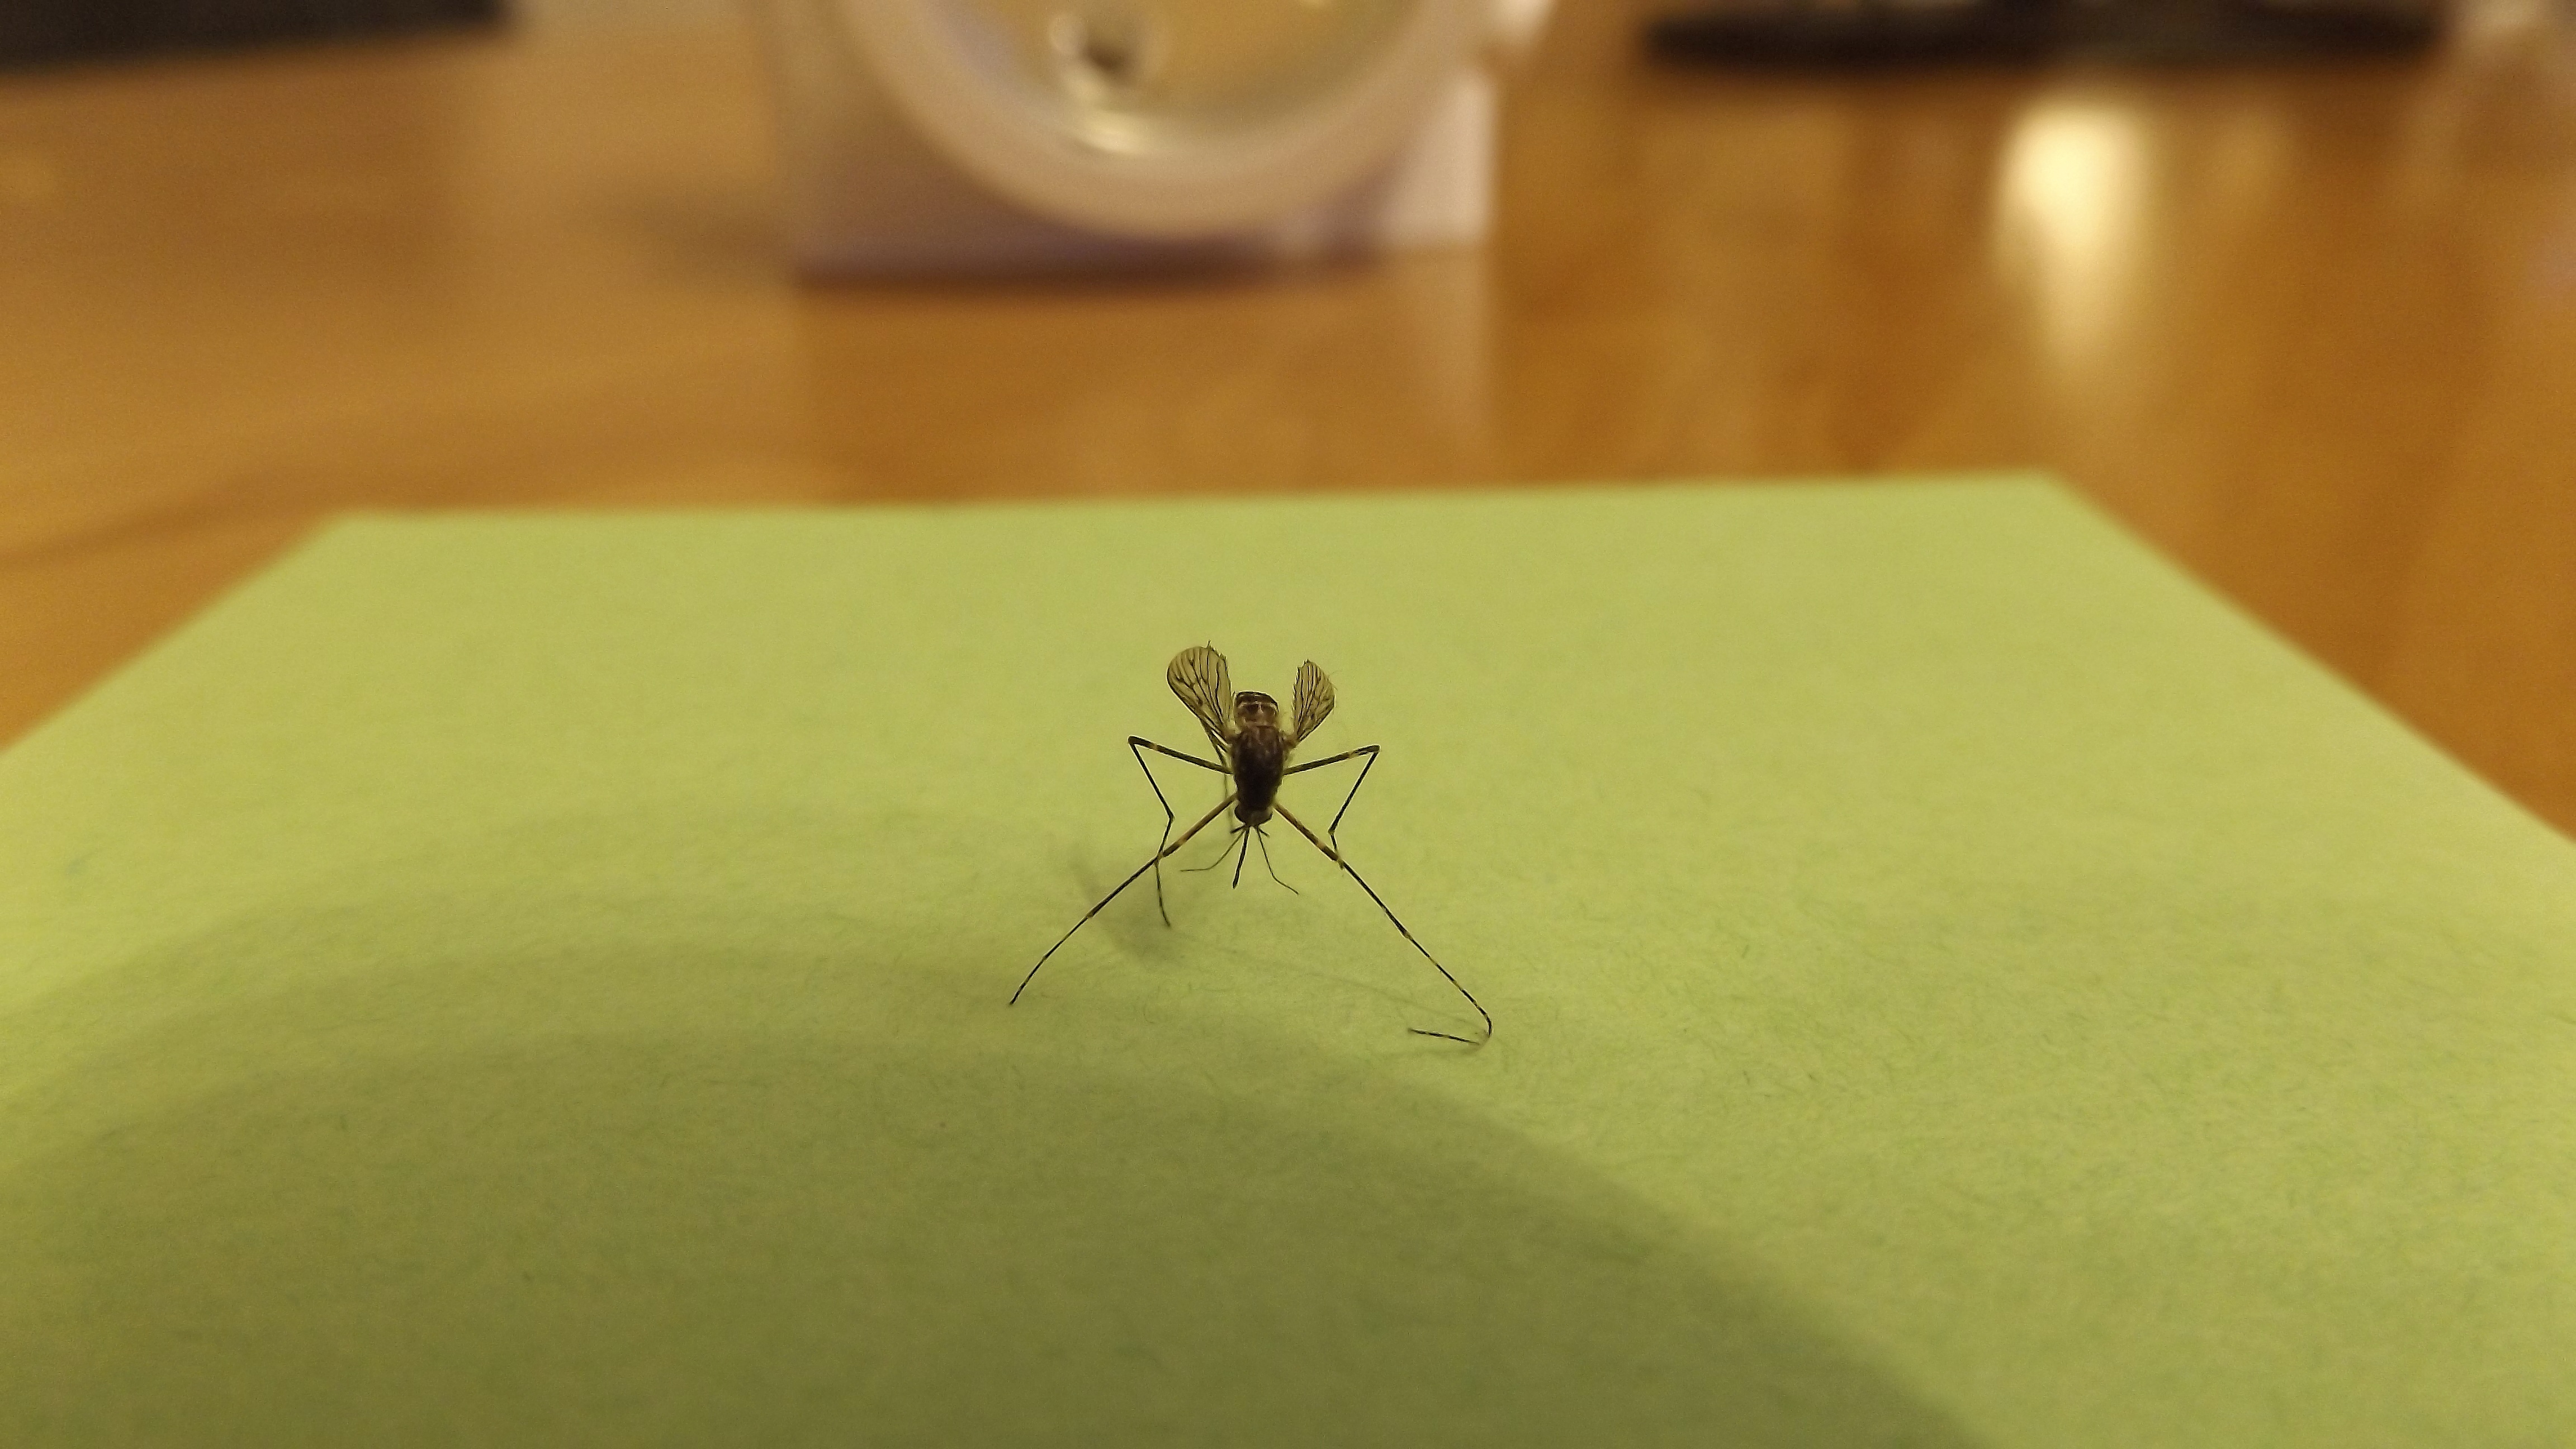
wing, animal, green, insect, close, invertebrate, mosquito, macro photography, vermin